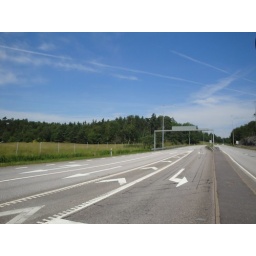
Empty road by the bus stop. The museum is supposedly a 2 minute walk from here.